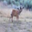
Label: deer